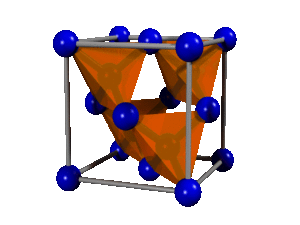
Un cristal de type diamant ou blende est une forme dérivée du cristal cubique à faces centrées.